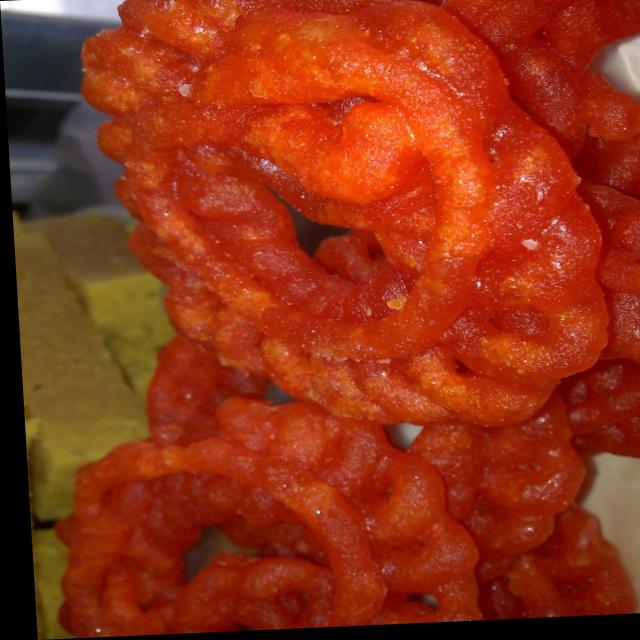
Dish: jalebi